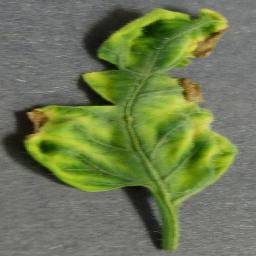
Label: Tomato___Tomato_Yellow_Leaf_Curl_Virus